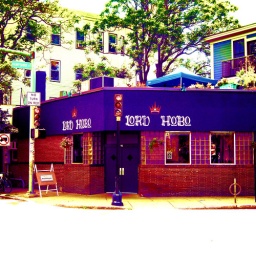
LORD HOBO 92 Hamshire st. Cambridge- sign by silver oris